Peter the Great

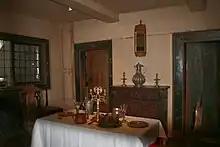
Interior of Peter's log cabin

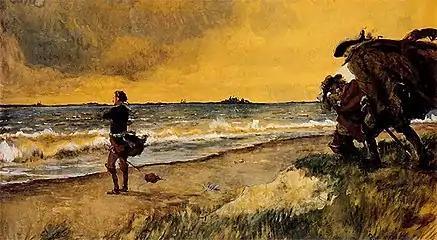
"Peter the Great Meditating the Idea of Building St Petersburg at the Shore of the Baltic Sea", by Alexandre Benois, 1916

On 11 January 1698 (O.S.), Peter arrived at Victoria Embankment with four chamberlains, three interpreters (Peter Shafirov, LeFort), two clock makers, a cook, a priest, six trumpeters, 70 soldiers from the Preobrazhensky regiment, four dwarfs and a monkey which he purchased in Amsterdam; Jacob Bruce accompanied him. Peter stayed at 21 Norfolk Street, Strand, and met with Bishop of Salisbury Gilbert Burnet and Thomas Osborne and posed for Sir Godfrey Kneller. He watched the proceedings within the Parliament from a rooftop window. At some time, he had an affair with actress Letitia Cross. He visited the Royal Mint four times; it is not clear whether he ever met Isaac Newton, the mint's warden, who introduced milling on the coinage. Peter was impressed by the Great Recoinage of 1696, according to Massie.